Matti Friedman

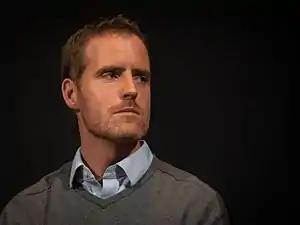
Friedman in 2017

Matti Friedman is a Canadian-Israeli journalist and author. He is an op-ed contributor for the "New York Times", and columnist for "Tablet" magazine.